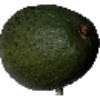
Label: Avocado 1